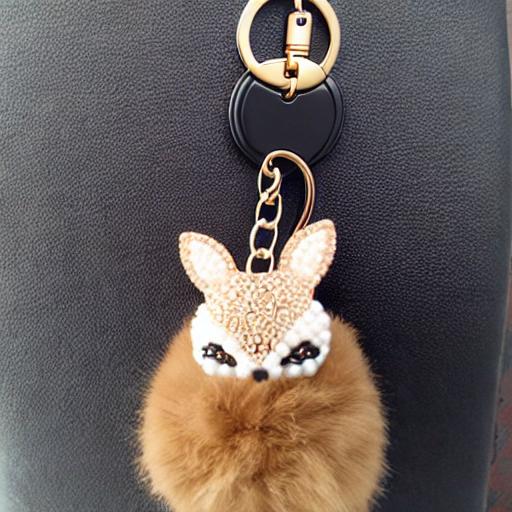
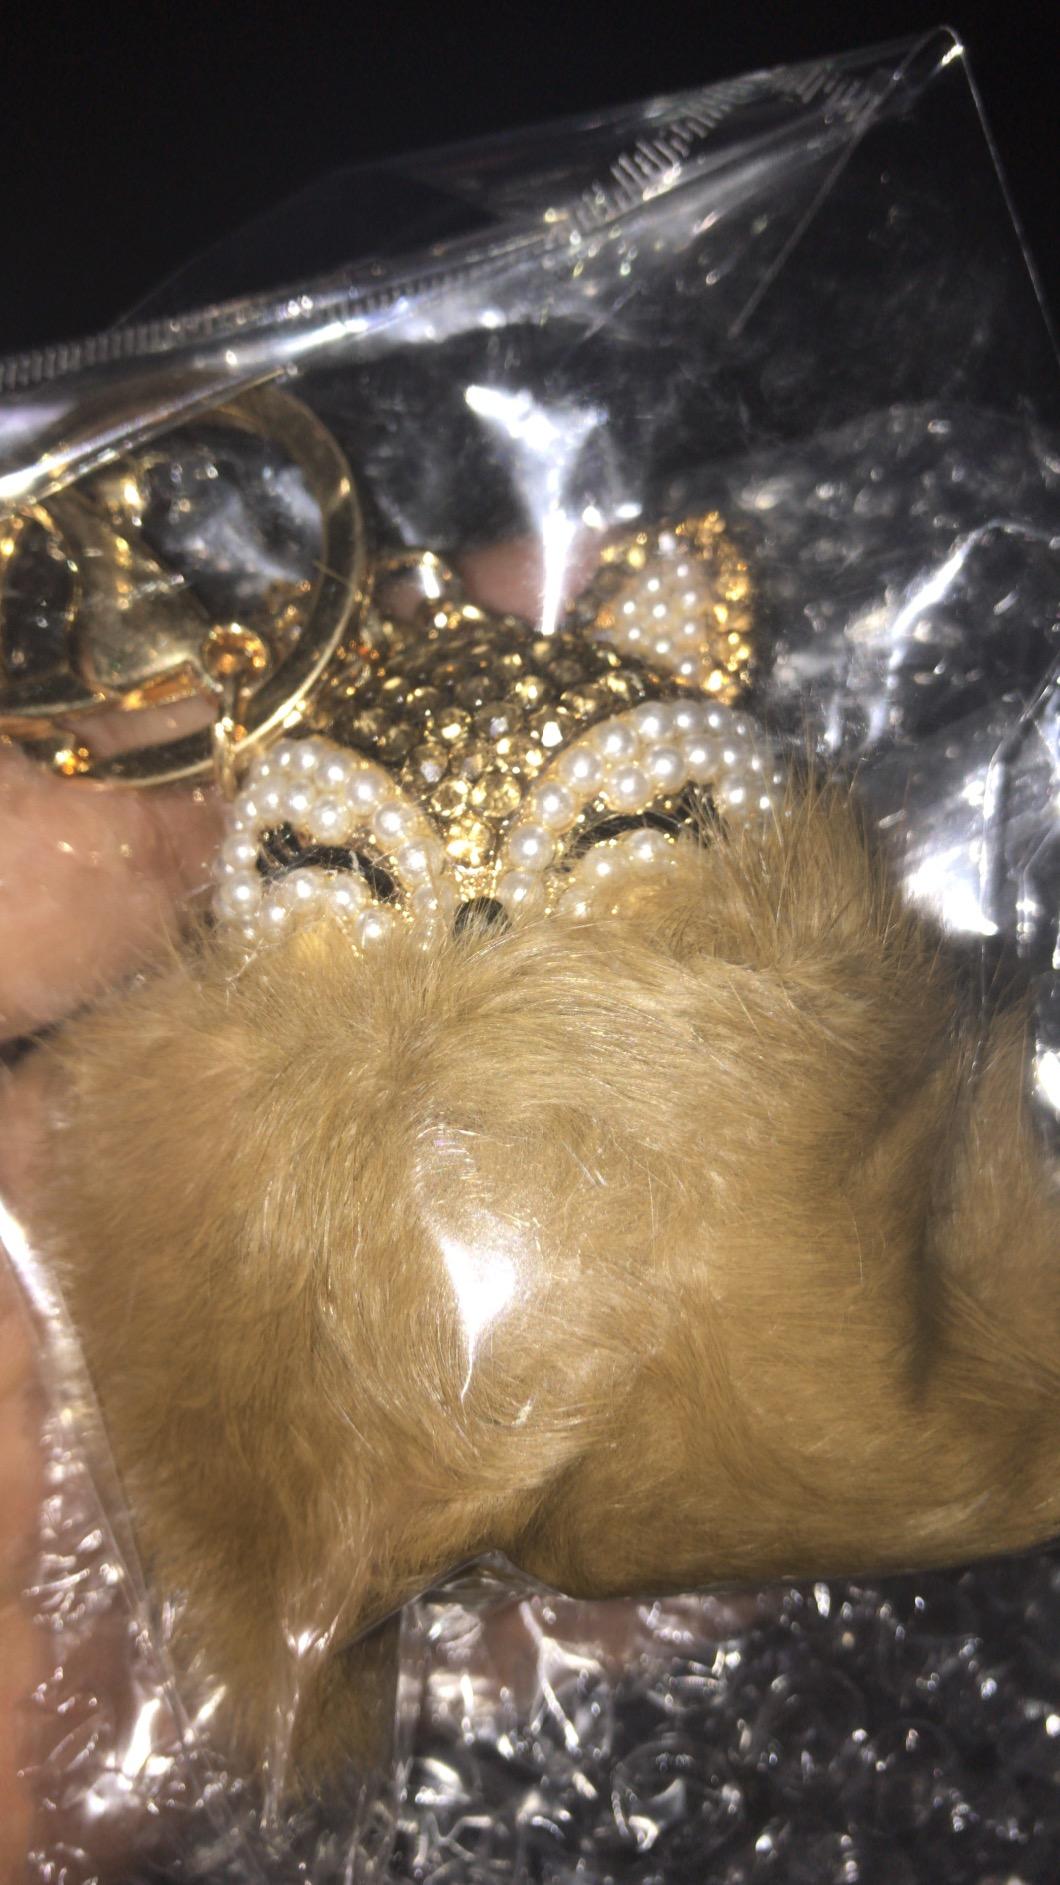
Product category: accessories_keychain
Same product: no